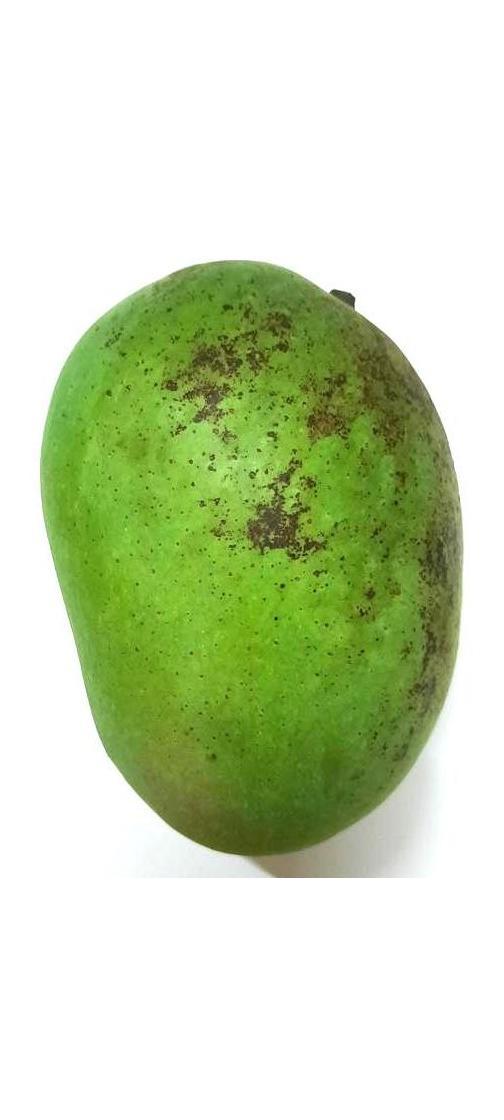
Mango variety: Shada